Battle of Brécourt

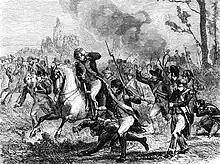
"The federalist insurgents routed at Vernon", engraving by Yan' Dargent, 1866.

The Battle of Brécourt or Battle of Vernon took place on 13–14 July 1793 between the National Convention and the federalists during the Federalist revolts. It marked the end of the federalist revolt in Normandy and in Brittany.